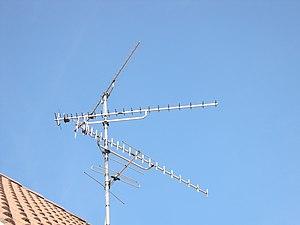
3 antennes tv terrestre analogique et numérique de type Yagi pour les UHF (éléments courts). La Yagi du bas est placée en polarisation verticale ( éléments verticaux)
La télévision numérique terrestre française est lancée le 31 mars 2005 en France métropolitaine et le 30 novembre 2010 en France d'outre-mer. Elle est diffusée sous les normes de diffusion DVB-T et de compression MPEG-4 AVC, comme dans le reste de l'Europe. En métropole, elle compte 31 chaînes nationales — dont cinq payantes — et 43 chaînes locales et régionales, mais en outre-mer seulement 7 chaînes nationales et une vingtaine de chaînes locales. La majorité des chaînes métropolitaines sont diffusées en haute définition et les chaînes locales sont diffusées dans leurs régions respectives. La TNT terrestre peut être reçue par plus de 95 % de la population française grâce à près de 2 200 émetteurs répartis sur tout le territoire.
Les télécommunications sont définies comme la transmission à distance d’informations avec des moyens à base d'électronique et d'informatique et de transmission filaire, optique ou électromagnétique. Ce terme a un sens plus large que son acception équivalente officielle « communication électronique ». Elles se distinguent ainsi de la poste qui transmet des informations ou des objets sous forme physique.
L'antenne Yagi ou antenne Yagi-Uda est une antenne à éléments parasites utilisable des HF aux UHF. Mécaniquement simple à réaliser, elle est très utilisée en télévision terrestre, en liaisons point à point et par les radioamateurs. Elle fut inventée peu après la Première Guerre mondiale et utilisée pour les premiers radars.
En radioélectricité, une antenne est un dispositif permettant de rayonner ou de capter les ondes électromagnétiques. L'antenne est un élément fondamental dans un système radioélectrique, et ses caractéristiques de rendement, gain, diagramme de rayonnement influencent directement les performances de qualité et de portée du système.